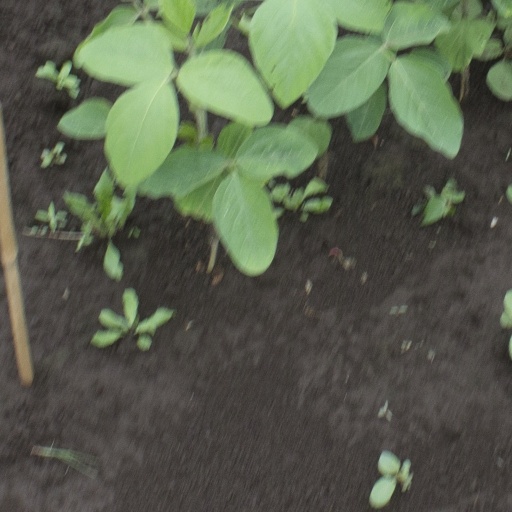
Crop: soybean